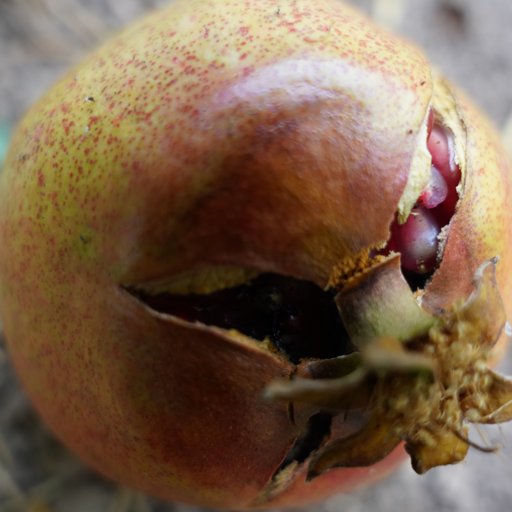
Label: Ectomyelois ceratoniae